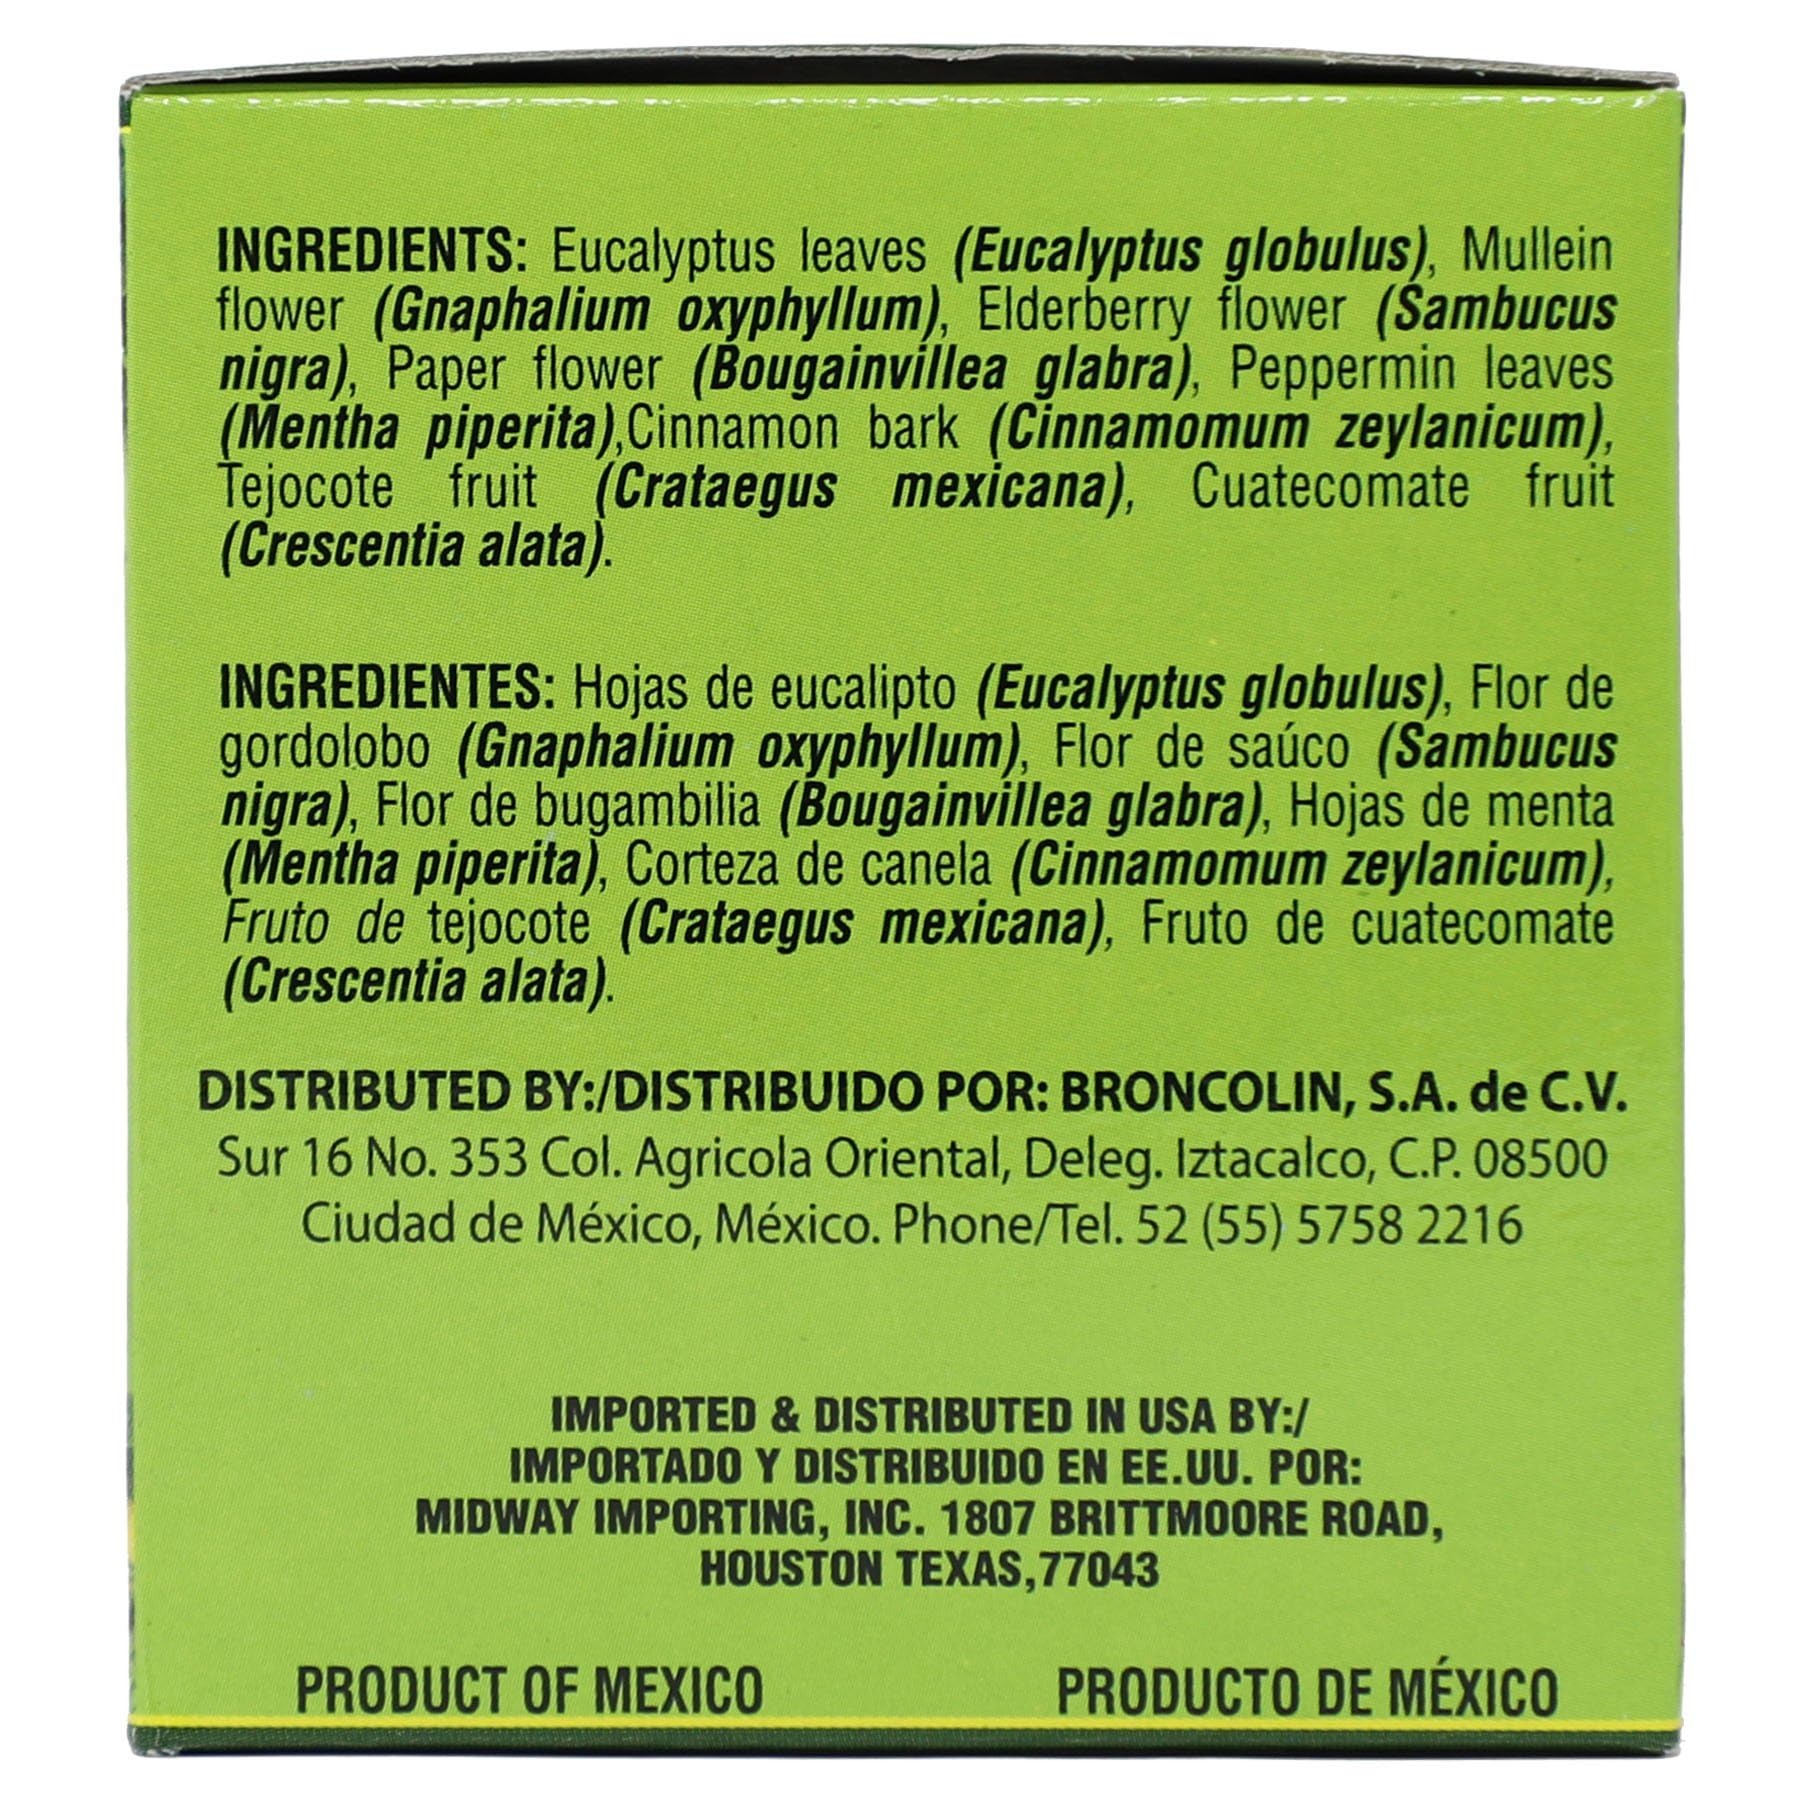
Item Name: Broncolin Tea 25 Bags - Bolsas De Te
Product Description: Broncolin Tea 25 Bags - Bolsas De Te
Value: 25.0
Unit: Count

Price: 8.875